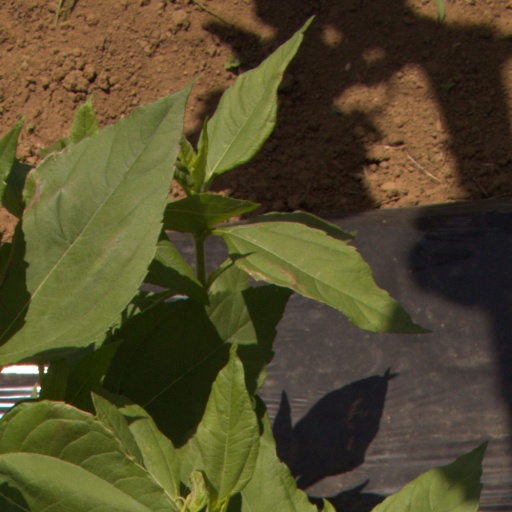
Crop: Jerusalem artichoke